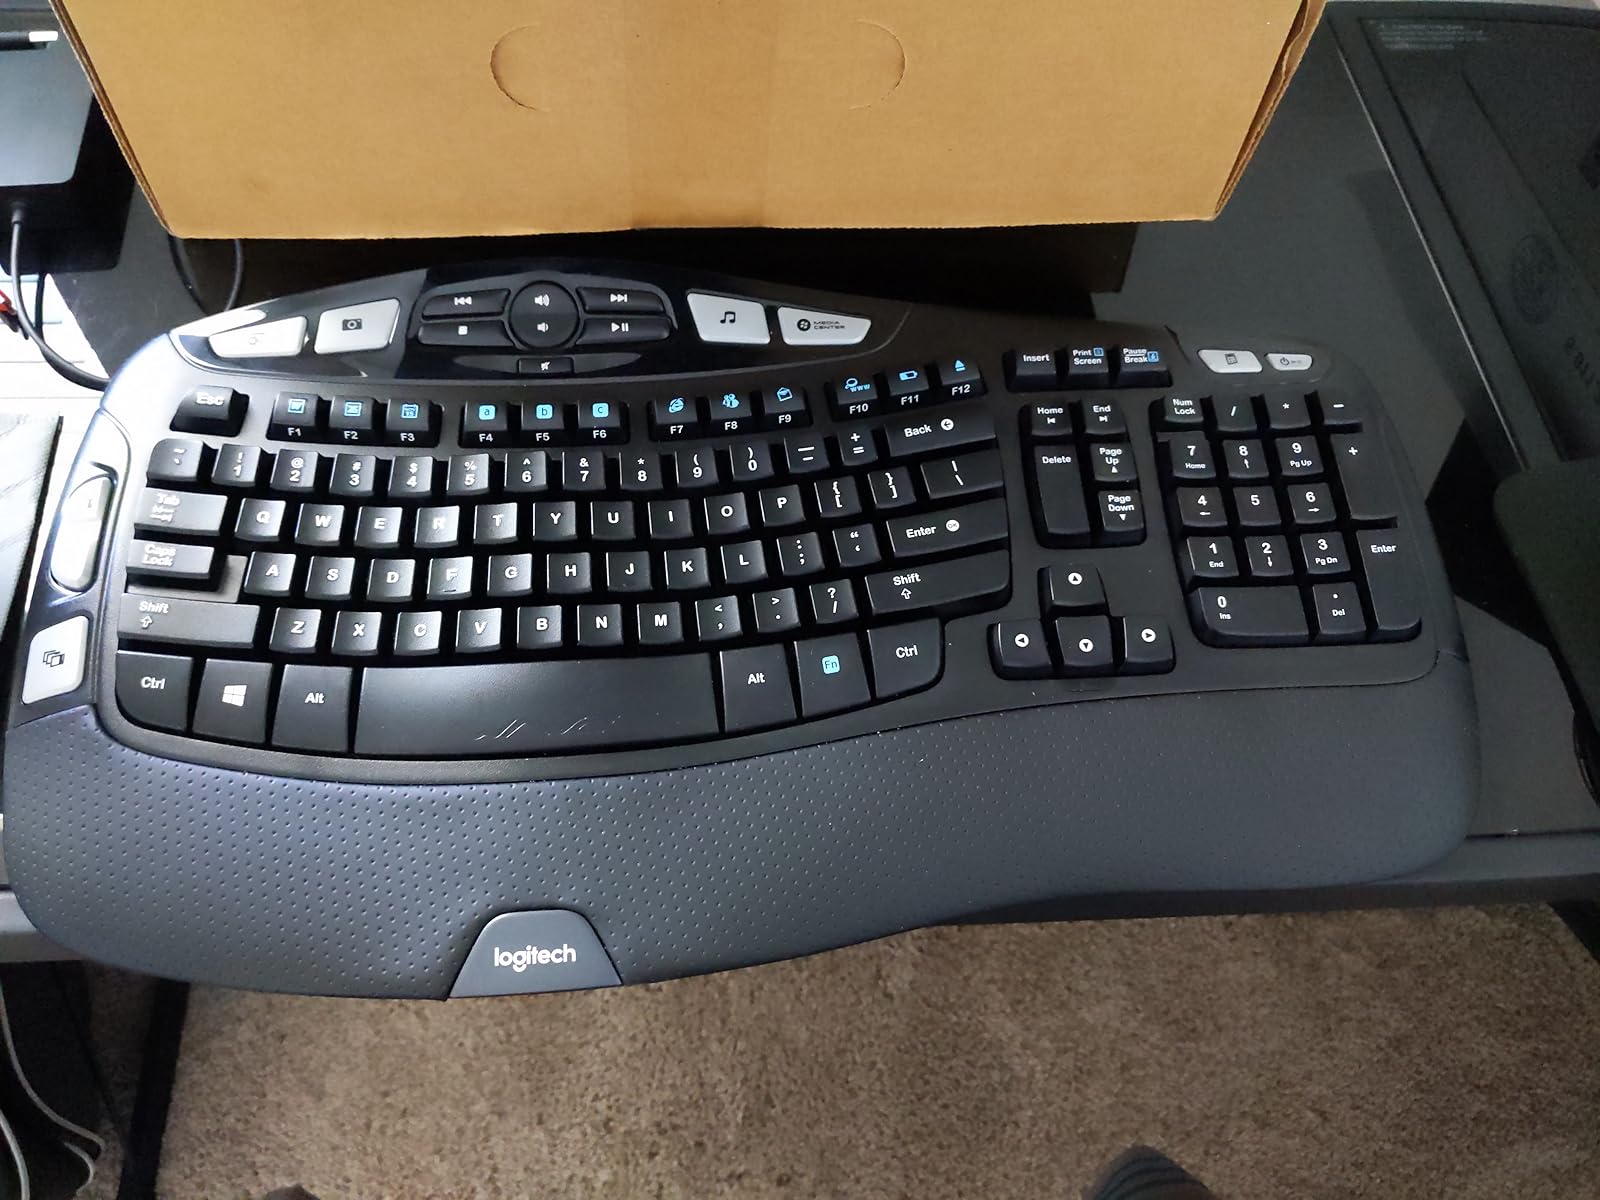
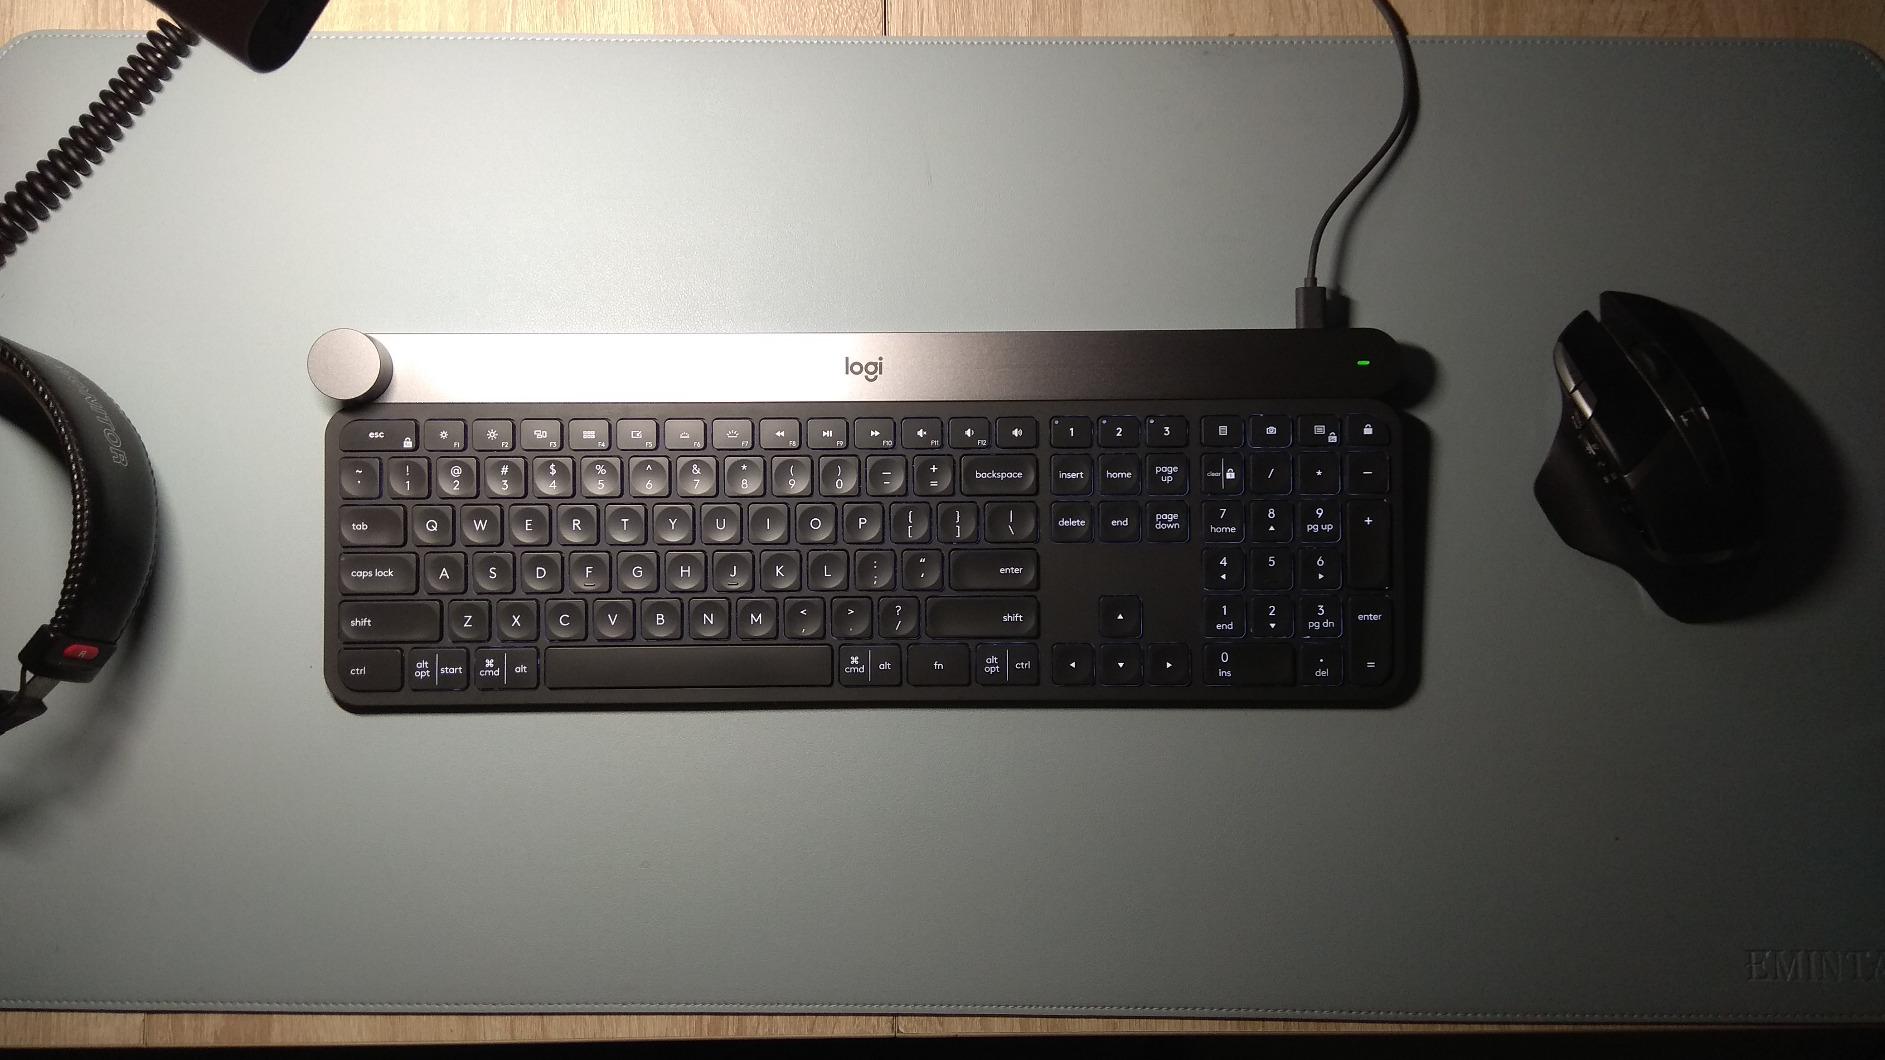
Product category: keyboard
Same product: no